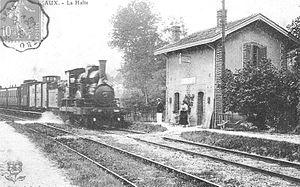
La gare de Bagneaux-sur-Loing est une halte ferroviaire française de la ligne de Moret - Veneux-les-Sablons à Lyon-Perrache, située sur le territoire de la commune de Bagneaux-sur-Loing, dans le département de Seine-et-Marne en région Île-de-France.